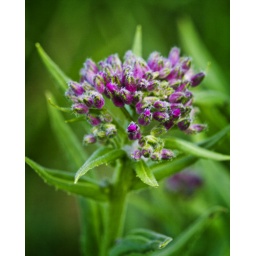
I found these plants growing in my wild flower garden. in Outagamie County in May 2010